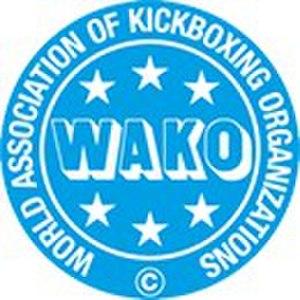
La World Association of KickBoxing Organizations est la structure ayant créé et promu le Full-contact Karaté en Europe dès 1978.
Le kick-boxing est une discipline sportive appartenant au groupe des boxes pieds-poings développée au début des années 1960 par les Américains, ou « kick-boxing américain » et parallèlement à la même époque par les Japonais, appelé « kick-boxing japonais » avec autorisation des coups de genou direct, coups de coude et projections de judo. Ce type de boxe, notamment de compétition, a été influencé par de nombreuses pratiques de combat extrême-orientales et également par les boxes occidentales, notamment la boxe anglaise et la boxe française. Pour cette dernière version, depuis les années 1990, la forme la plus médiatique est le tournoi des plus de 93 kg du K-1 World Grand Prix et le tournoi des moins de 70 kg, le K-1 World MAX. Cette pratique peut être assimilée à un art martial compte tenu de ses origines et de sa pratique très usitée dans le Monde des arts martiaux.
La boxe thaïlandaise, ou muay-thaï /mweɪ ˈtaɪ/, abrégée en boxe thaï, est un art martial, et plus précisément, un sport de combat, classé en Occident parmi les boxes pieds-poings.